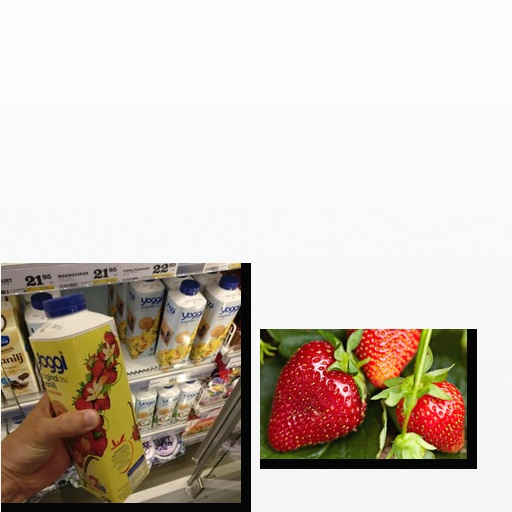
Food items: strawberry, strawberry_yoghurt